Andy Hawkins

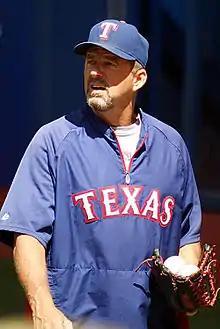
Hawkins as Texas Rangers bullpen coach

Melton Andrew Hawkins (born January 21, 1960) is an American former professional baseball pitcher and current coach. Hawkins spent most of his Major League Baseball (MLB) career with the San Diego Padres, and also played for the New York Yankees and briefly for the Oakland Athletics. He is currently the assistant pitching coach of the Salt Lake Bees.